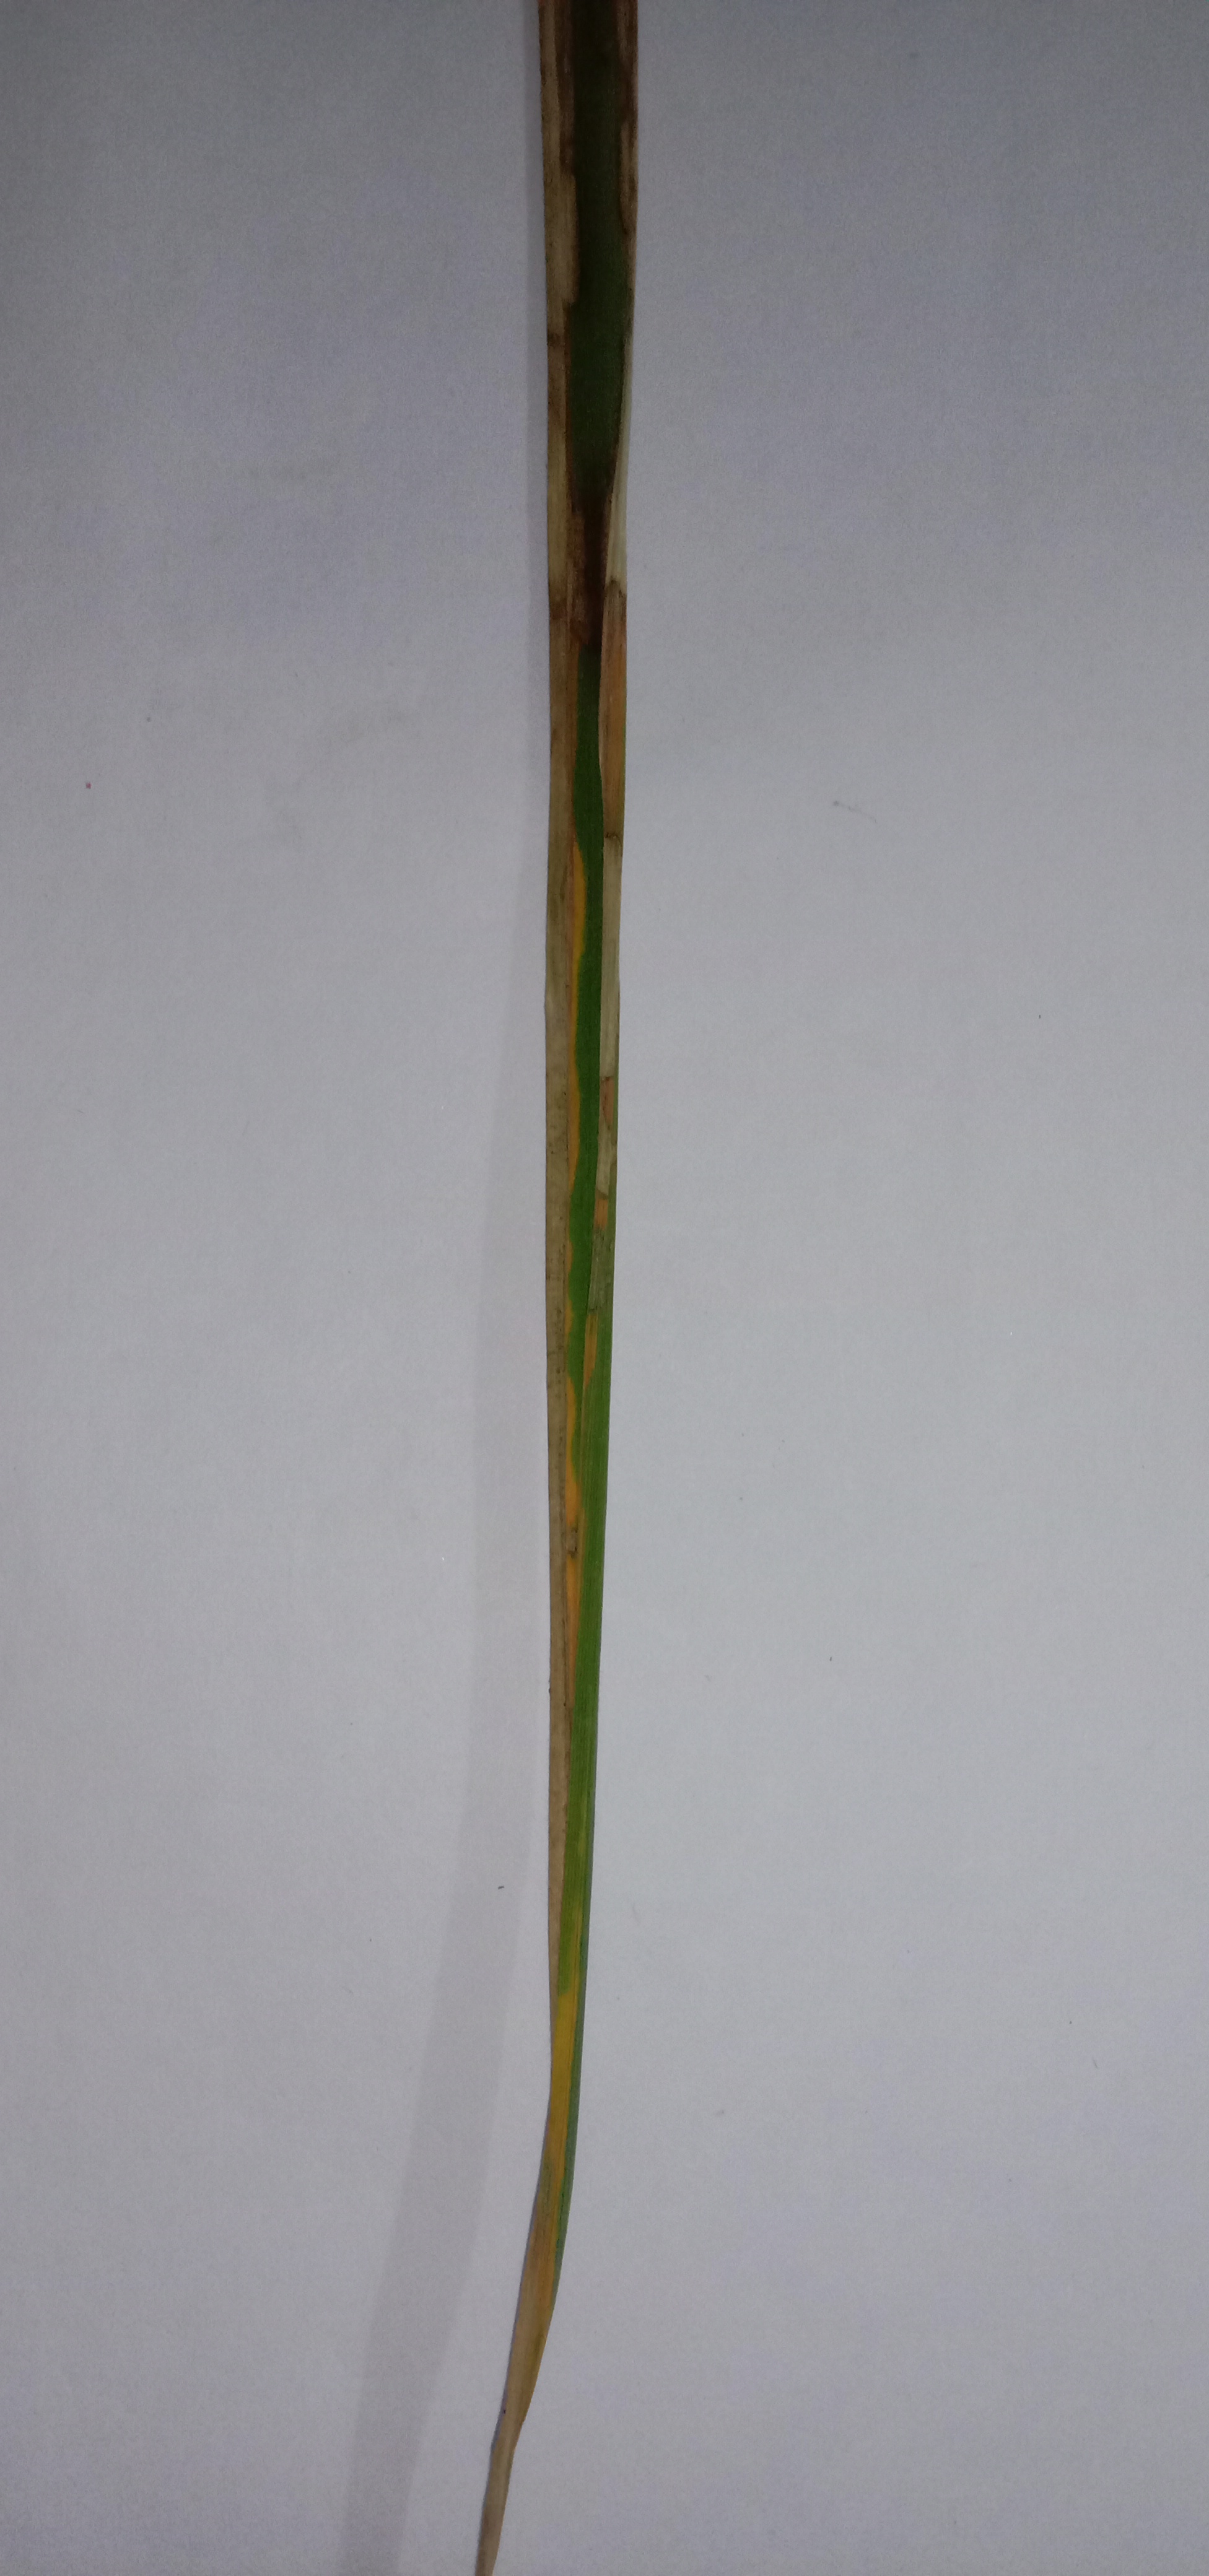
Label: Rice___Brown_Spot